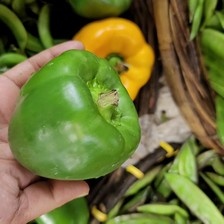
Label: capsicum